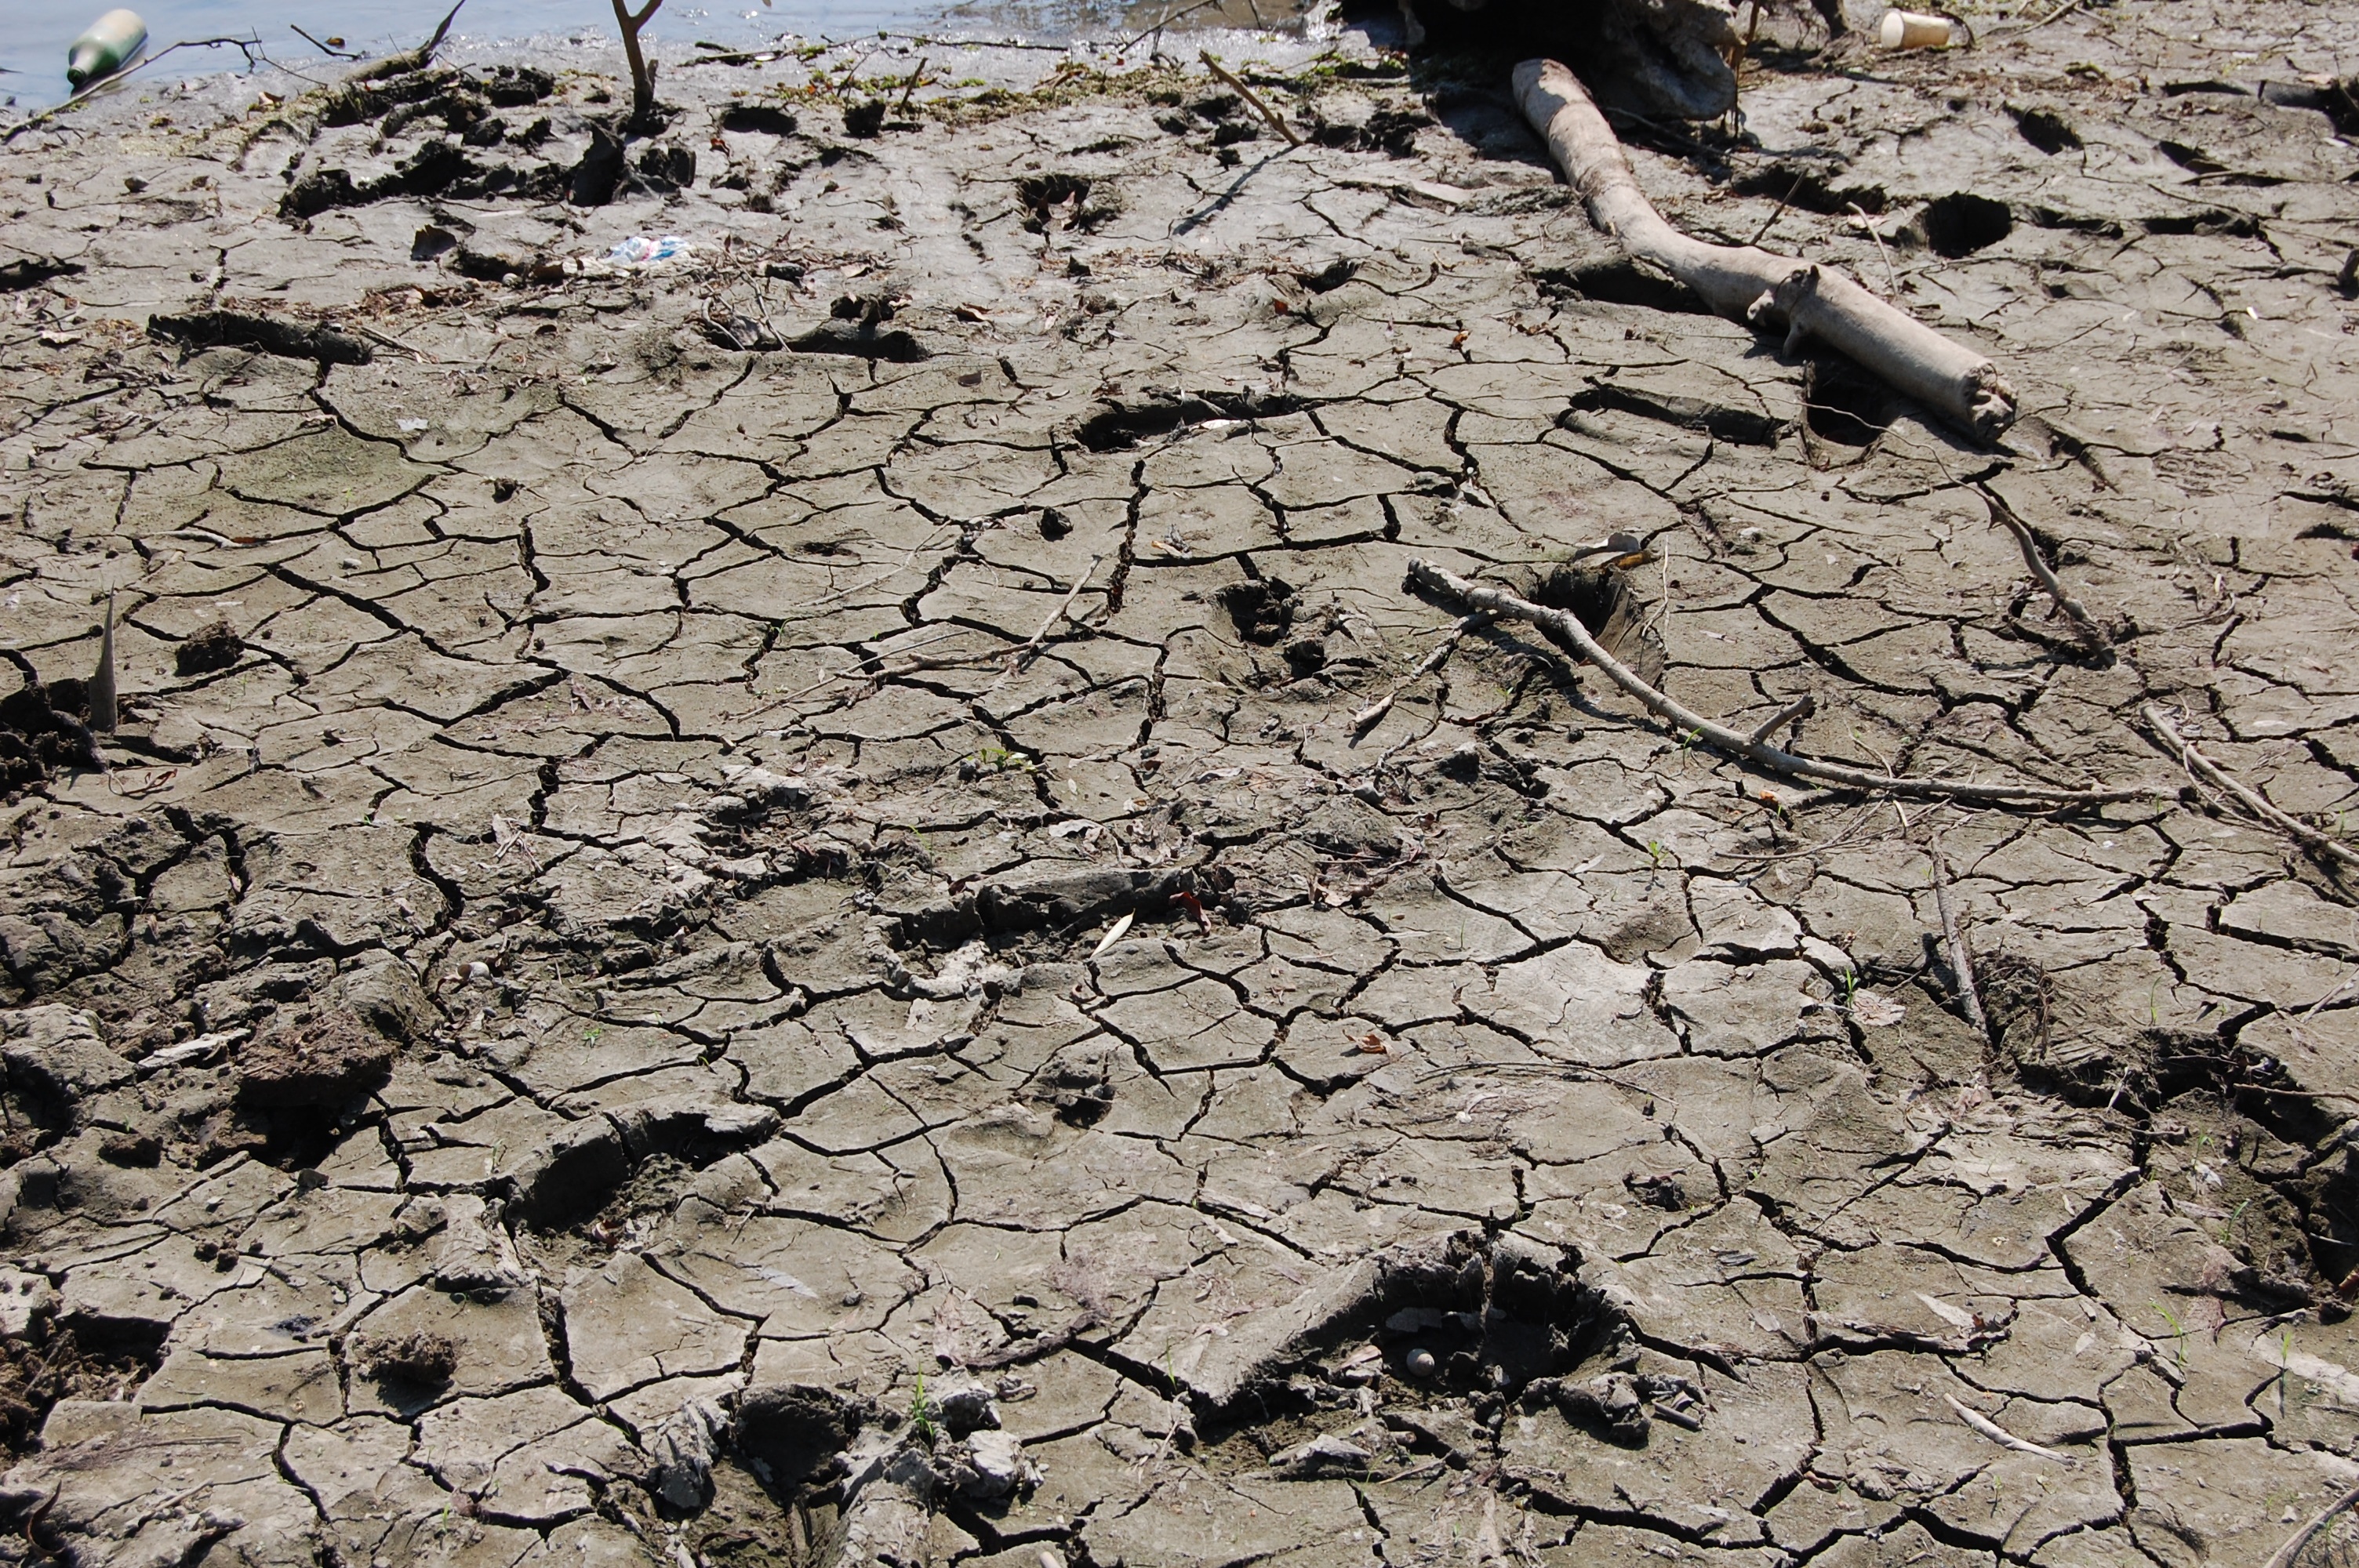
landscape, coast, nature, ground, river, asphalt, soil, crack, natural disaster, rubble, earth, climate, disaster, garbage, drought, dry soil, road surface, geological phenomenon